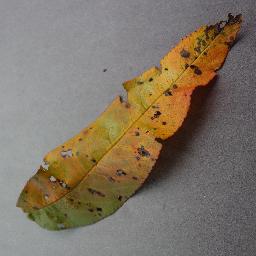
Label: Peach___Bacterial_spot